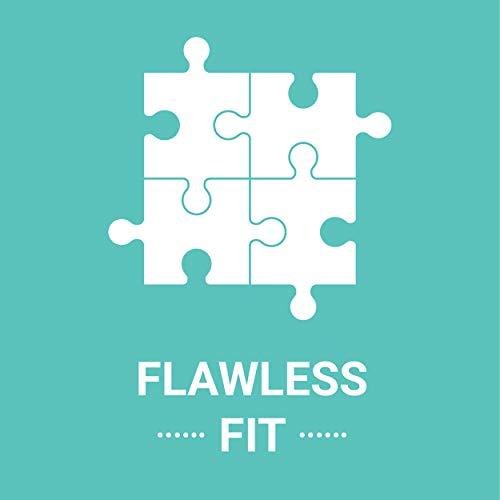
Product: Mudpuppy Fairy Friends Jumbo Puzzle, 25 Jumbo Pieces, 22”x22” – for Kids Age 2+ - Colorful Illustrations of Fairies – Thick, Sturdy Pieces - Convenient Rope Handle on Box
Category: Toys & Games | Puzzles | Jigsaw Puzzles
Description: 25-PIECE PUZZLE: The 25-piece jumbo fairy friends jigsaw puzzle is perfect for children ages 2 and up.
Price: $14.99
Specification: ProductDimensions:22x22x0.1inches|ItemWeight:1.65pounds|ShippingWeight:1.65pounds(Viewshippingratesandpolicies)|DomesticShipping:ItemcanbeshippedwithinU.S.|InternationalShipping:ThisitemcanbeshippedtoselectcountriesoutsideoftheU.S.LearnMore|ASIN:0735352046|Itemmodelnumber:9780735352049|Manufacturerrecommendedage:24months-4years